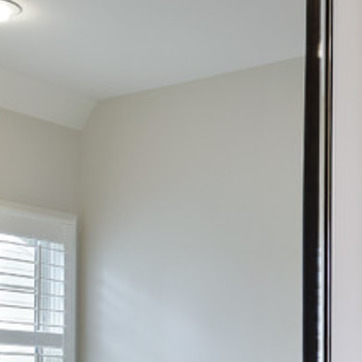
Material: mirror